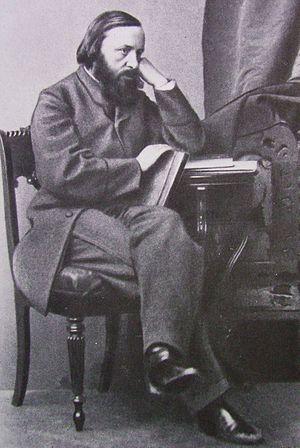
Vassili Stepanovitch Kourotchkine, né le 9 août 1831 à Saint-Pétersbourg et mort le 27 août 1875 à Saint-Pétersbourg, est un poète et satiriste russe qui fut aussi journaliste et traducteur de Béranger. Il est le frère du dramaturge Vladimir Kourotchkine et du poète, éditeur et écrivain Nikolaï Kourotchkine.